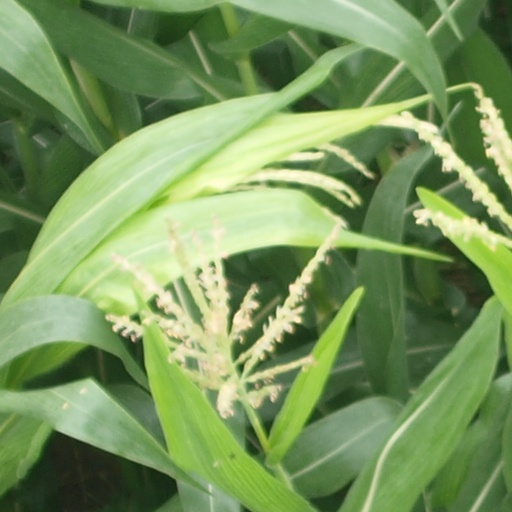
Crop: maize; corn